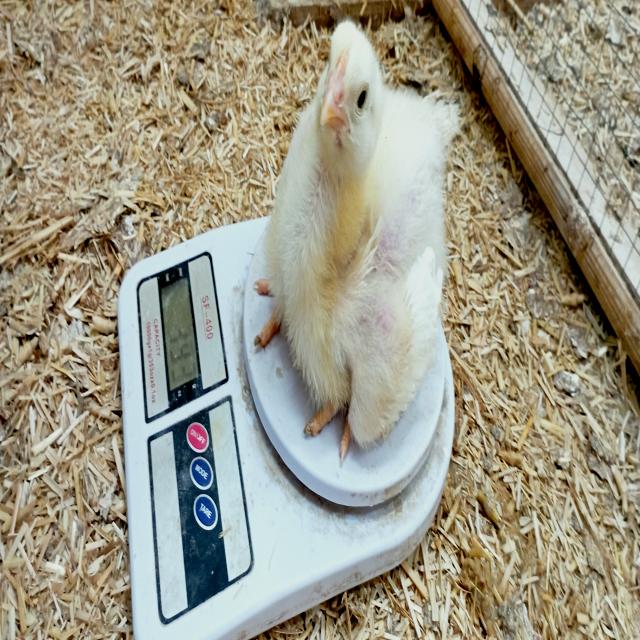
Weight: 393 g